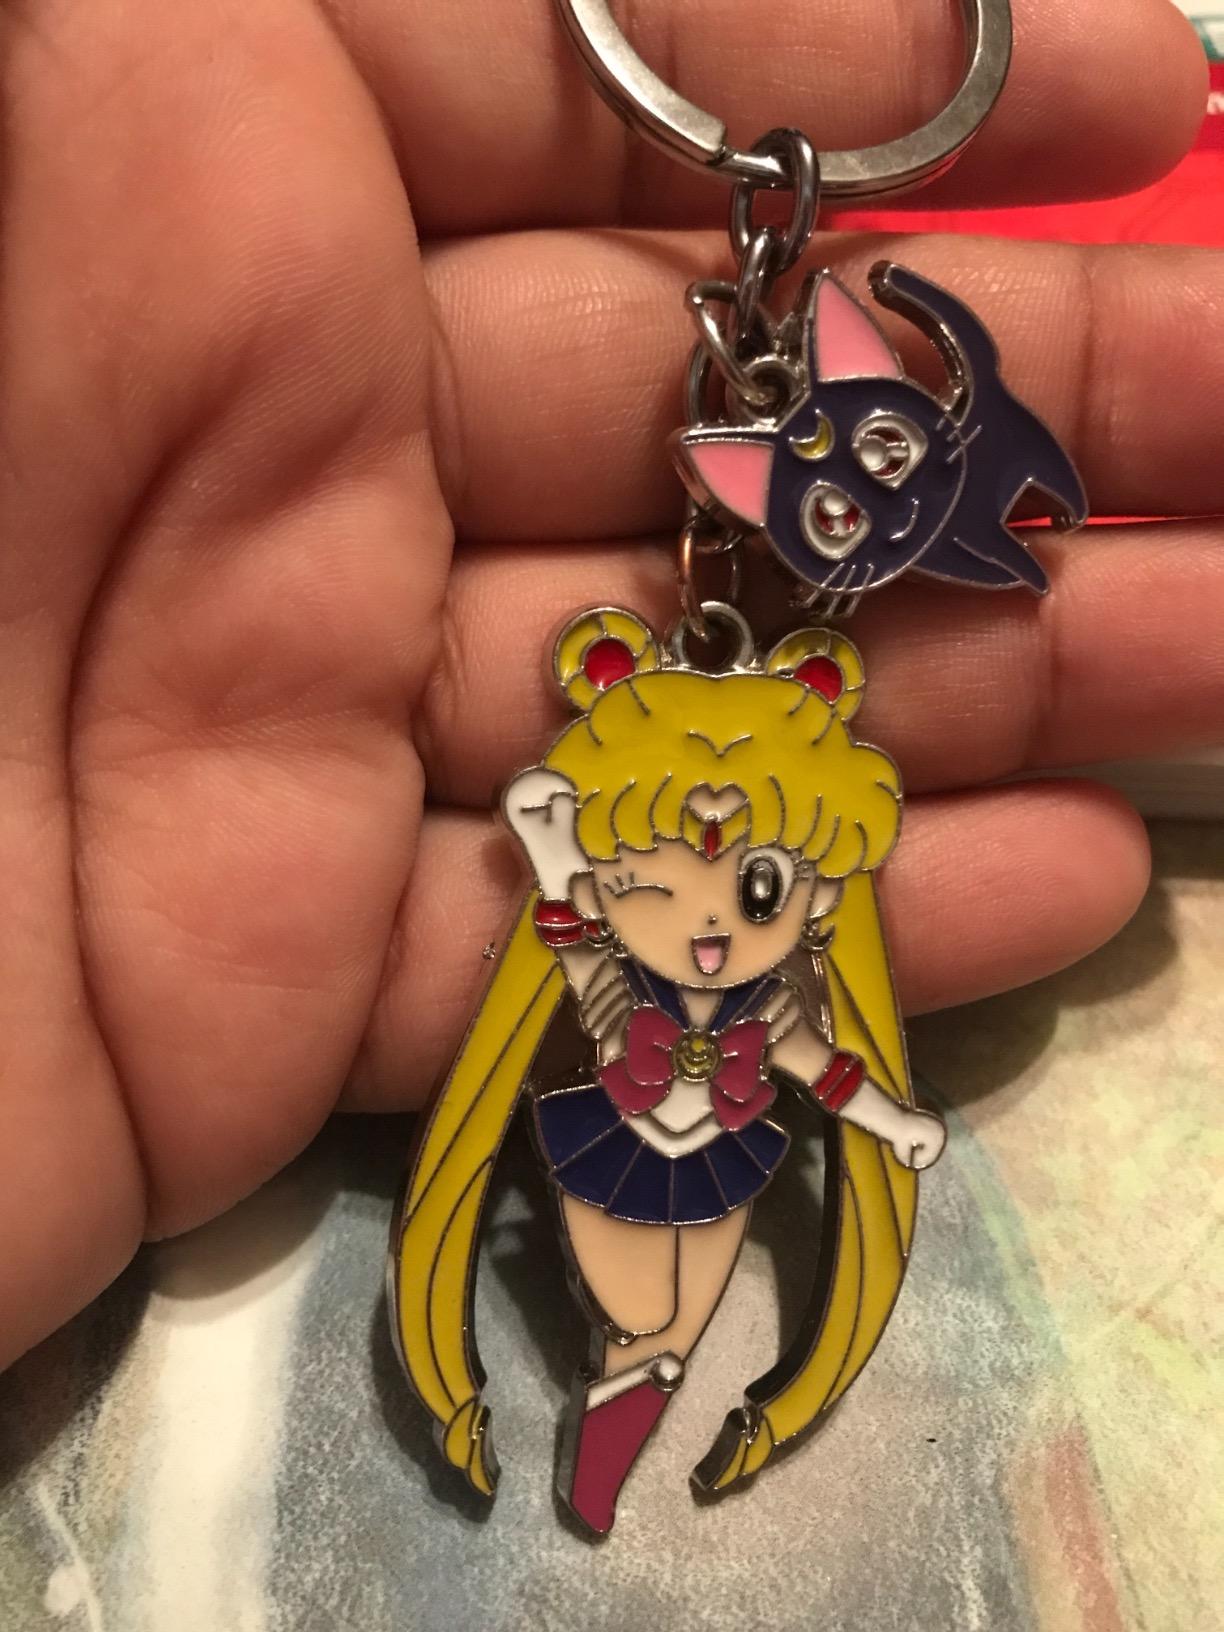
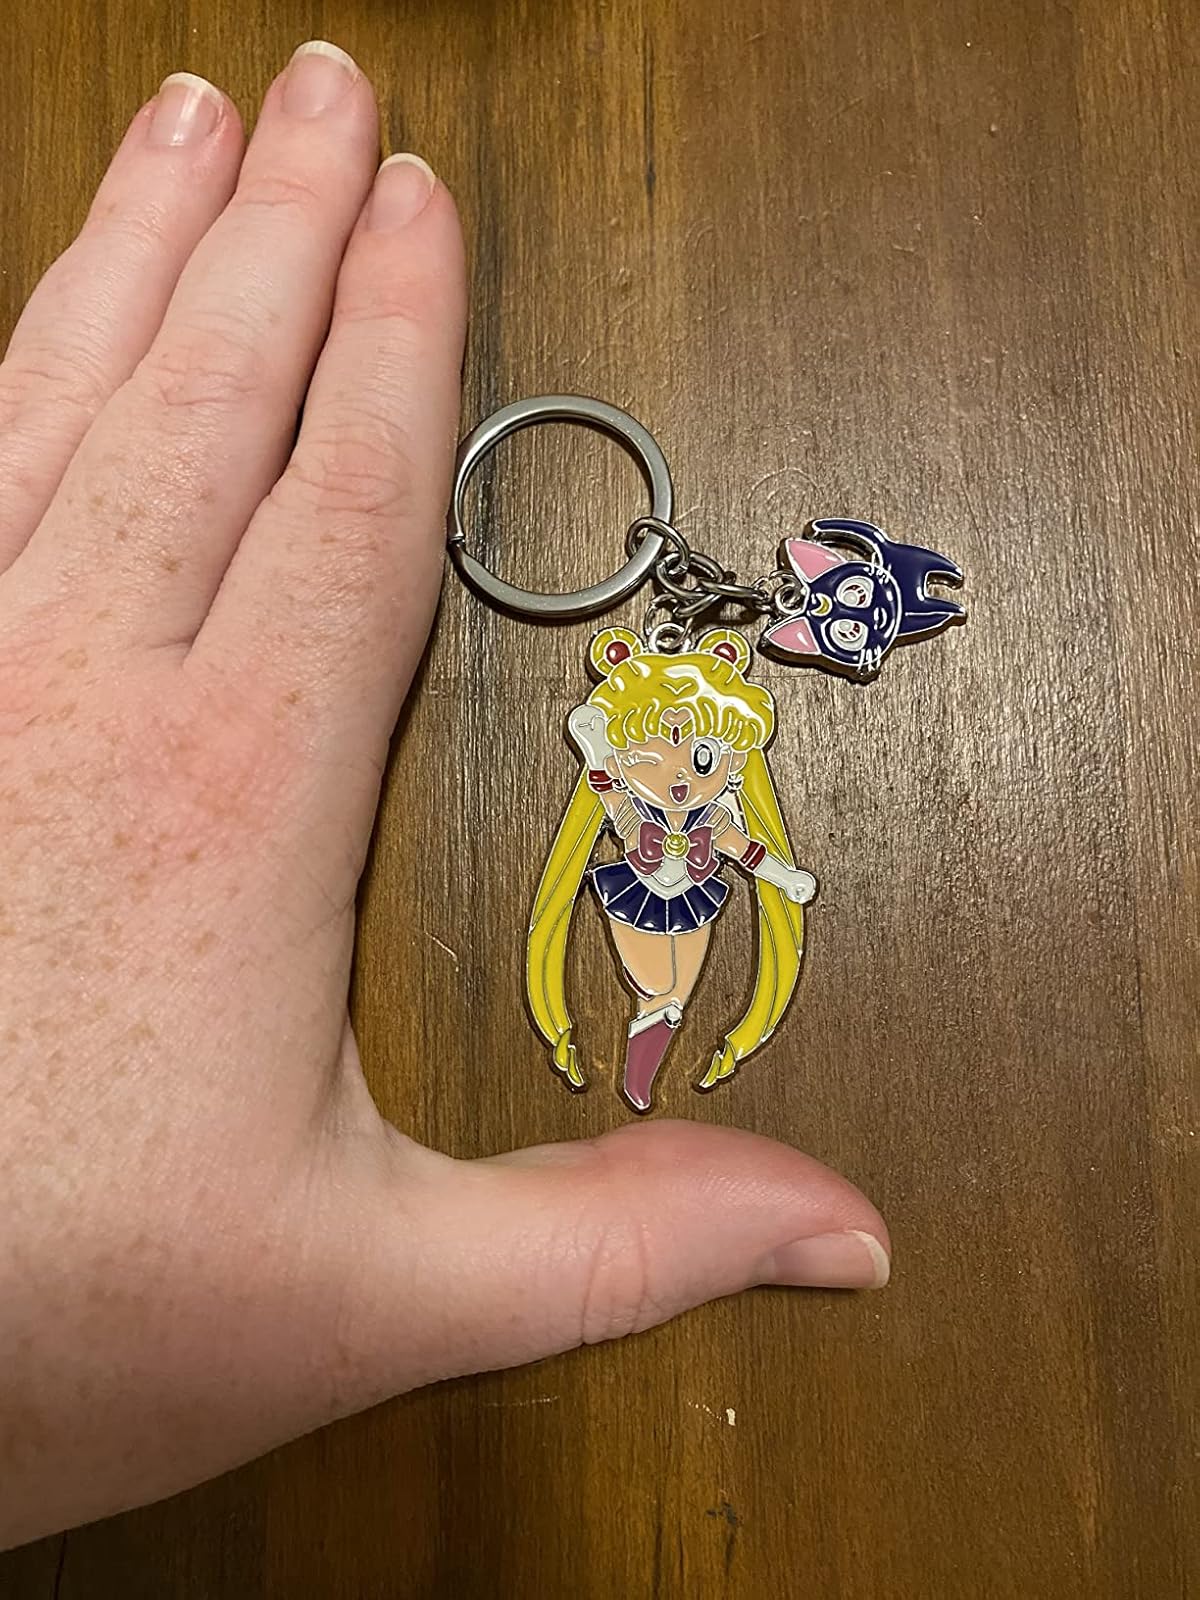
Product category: accessories_keychain
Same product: yes